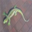
Label: lizard